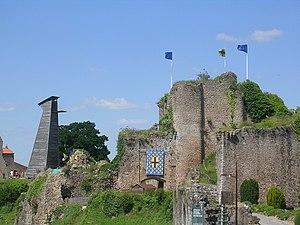
Entrée du château de Tiffauges, dans le département français de la Vendée
Cet article recense les monuments historiques de la Vendée, en France.
Le château de Tiffauges est un château fort situé sur la commune de Tiffauges, dans le département de la Vendée. Il est parfois appelé château de Barbe bleue, en référence au surnom de Gilles de Rais, son résident le plus célèbre.
Tiffauges est une commune française située dans le département de la Vendée en région Pays de la Loire.
Gilles de Montmorency-Laval, plus connu sous le nom de Gilles de Rais en référence à son titre de baron de Retz, né au château de Champtocé-sur-Loire à une date inconnue, mort le 26 octobre 1440 à Nantes, est un chevalier et seigneur de Bretagne, d'Anjou, du Poitou, du Maine et d'Angoumois.